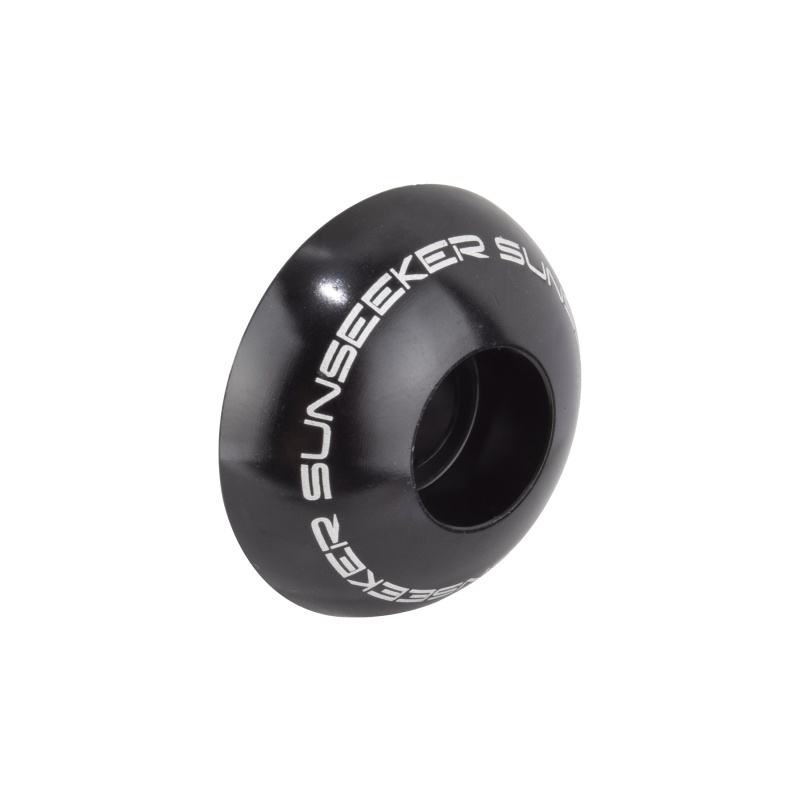
Sun seeker Keyed Fit Recumbent Rear Hub Retaining Bolt/Cap
Replacement rear recumbent trike keyed hubs & parts table{border-collapse:collapse;width:100%;}td{text-align: left;padding: 8px;}tr:nth-child(odd){background-color:#f2f2f2}th{background-color:#eb212e;color:white;text-align:left;padding:8px;} TECH SPECS Vendor Sun seeker Manufacture Number Model Name Keyed Fit Recumbent Rear Hub Retaining Bolt/Cap Category Bicycle rep parts
Brand: Sun seeker
Category: Sporting Goods > Outdoor Recreation > Cycling > Bicycle Parts > Bicycle Wheel Parts > Bicycle Hub Parts > Hub Cones